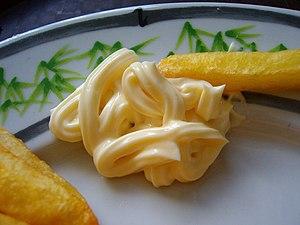
Une émulsion est un mélange hétérogène de deux substances liquides non miscibles, l'une étant dispersée sous forme de petites gouttelettes dans l'autre. Ce sont toujours deux liquides qui ne se mélangent pas spontanément, comme l’eau et l’huile, mais qui vont grâce à des opérations spécifiques adopter un aspect macroscopiquement homogène, mais microscopiquement hétérogène. L'une des substances sera donc dispersée dans la seconde substance sous forme de gouttelettes. Le mélange reste stable grâce à un troisième ingrédient appelé émulsifiant.